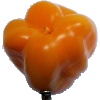
Label: yellow_pepper